David Lyon (sociologist)

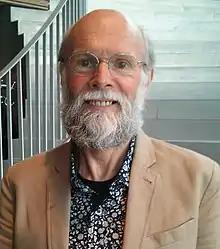
Lyon in 2015

David Lyon (born 1948) is a sociologist who directed the Surveillance Studies Centre at Queen's University in Kingston, Ontario. He previously held a Queen’s Research Chair position and appointments in the Department of Sociology and the Faculty of Law at Queen's University.